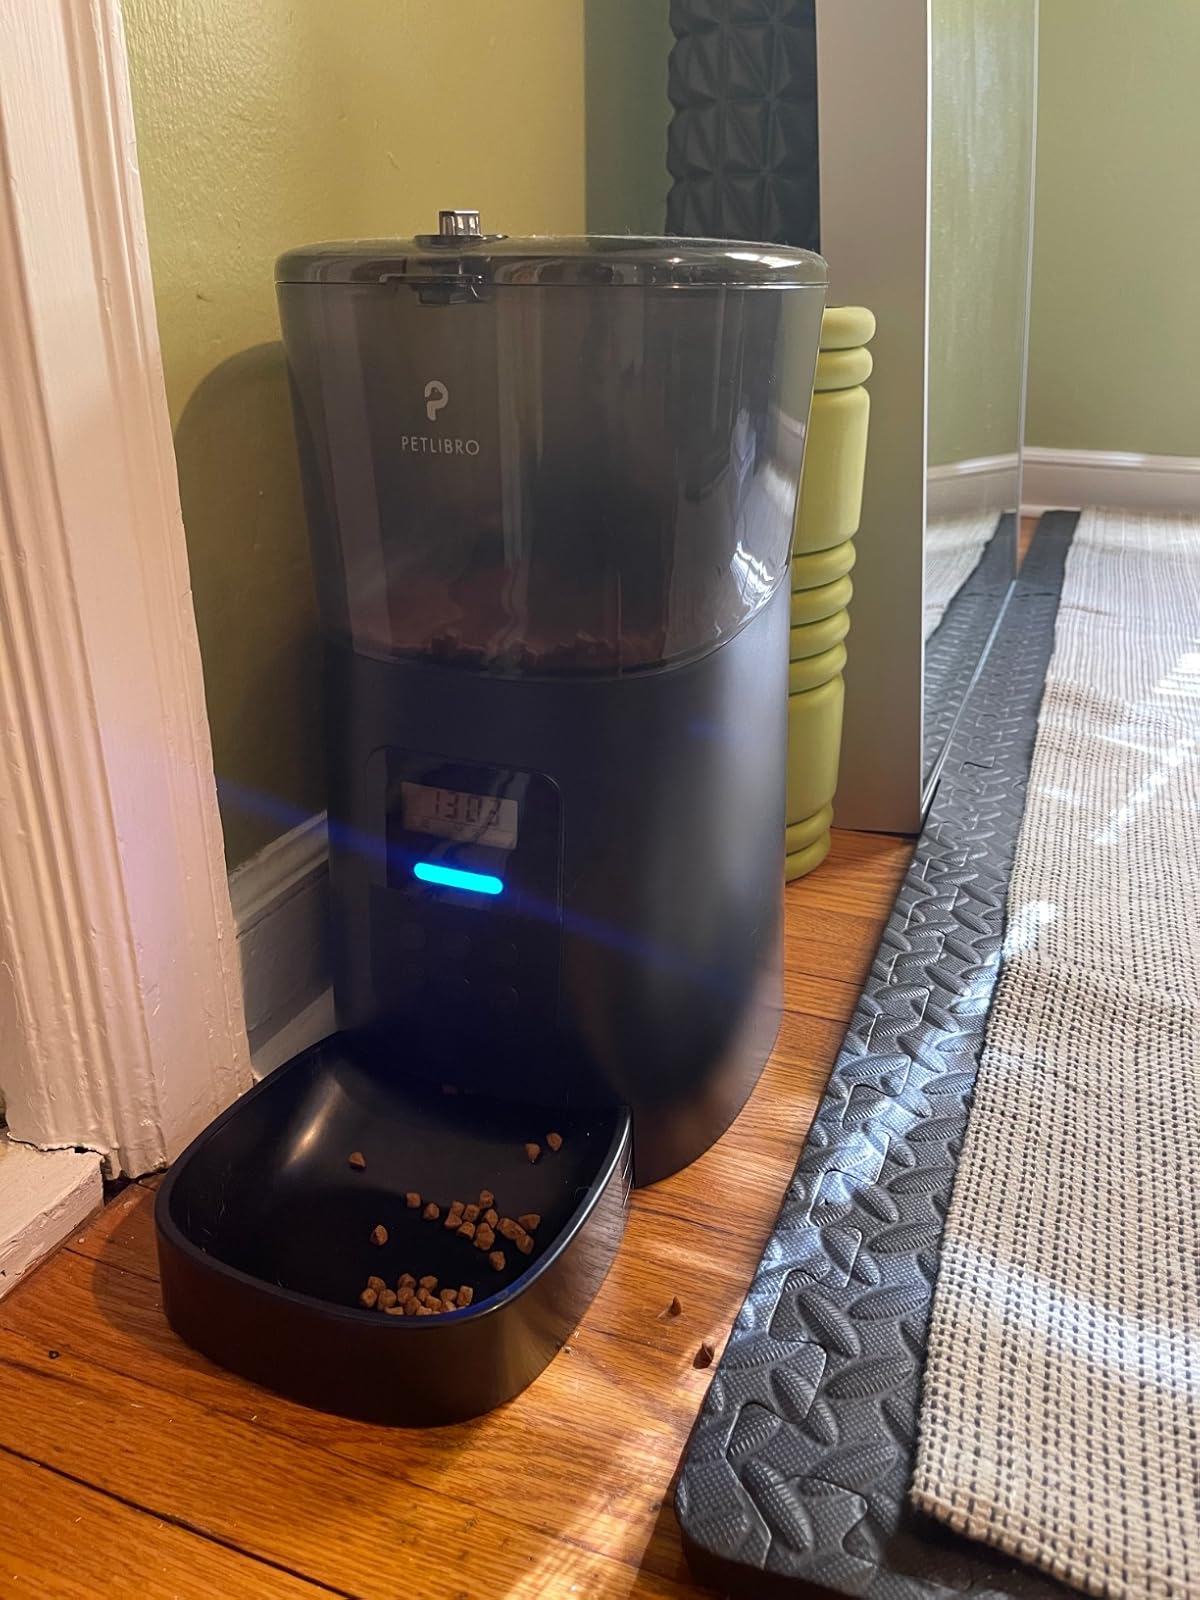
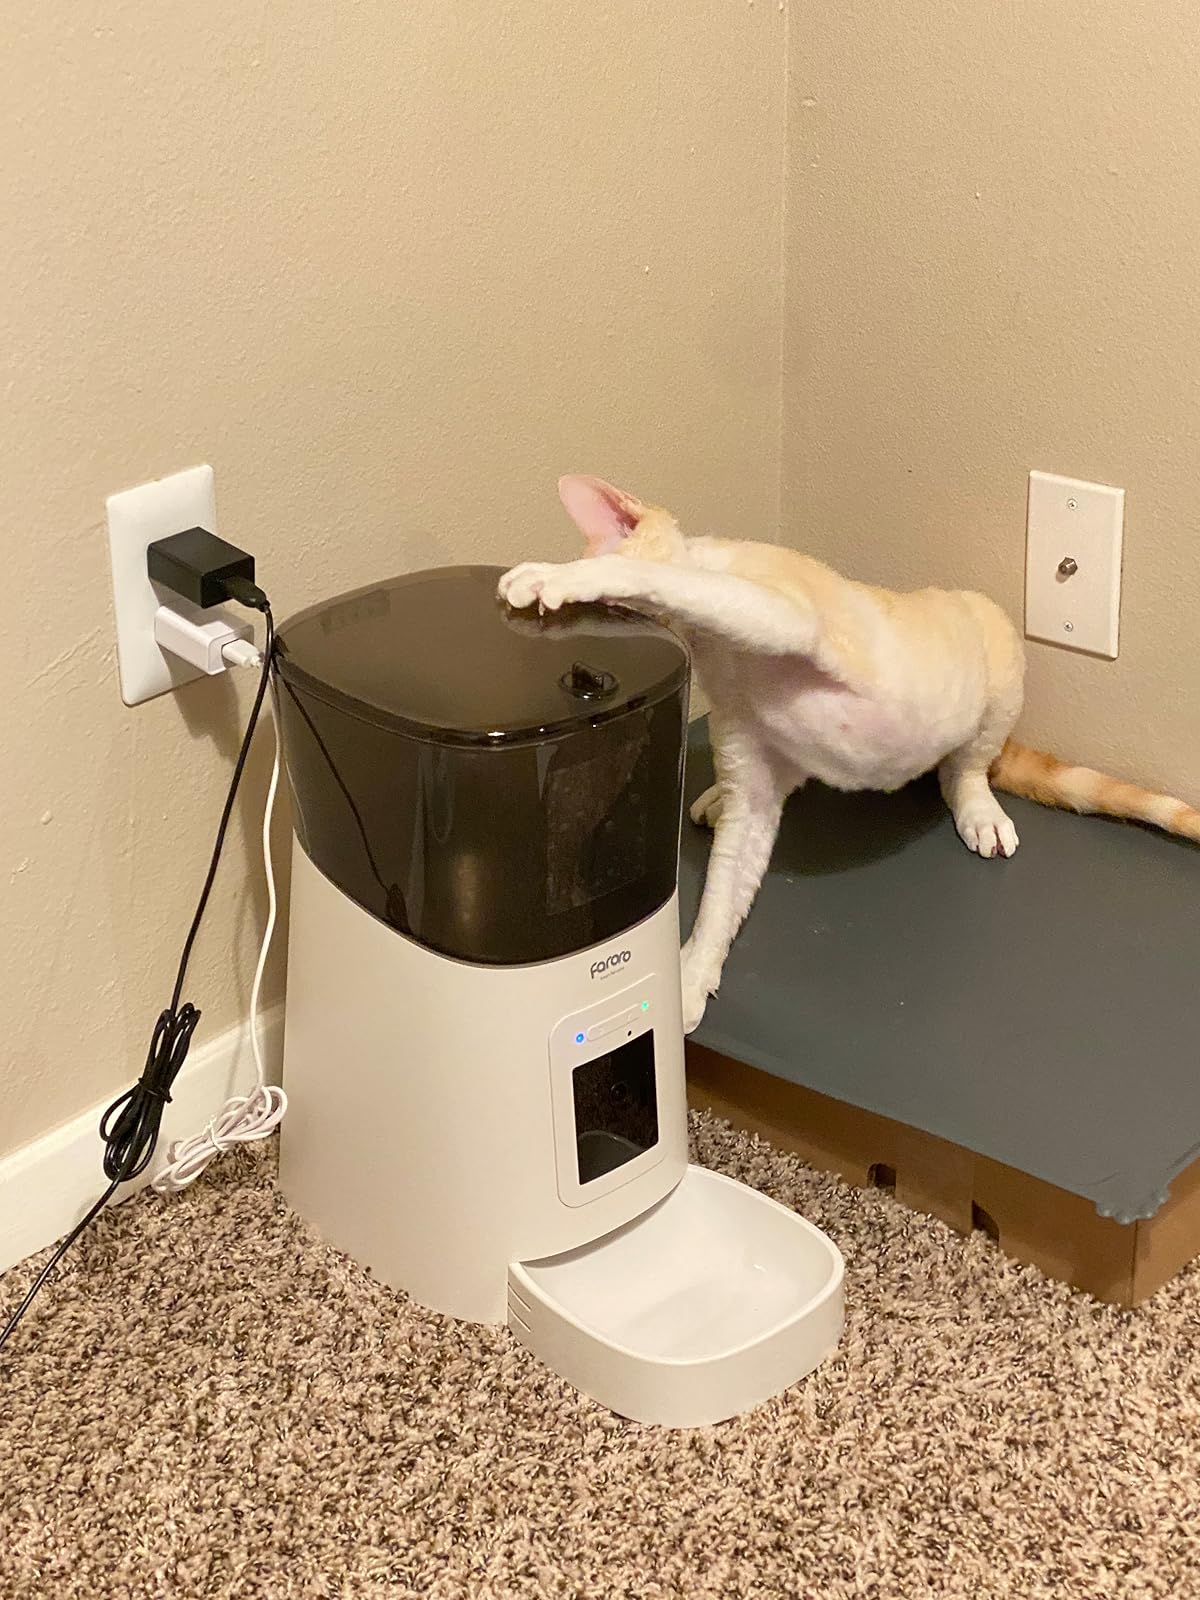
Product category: items_feeder
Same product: no